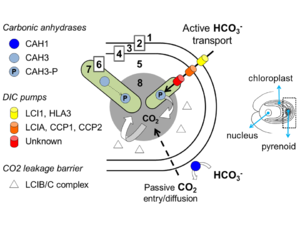
La photosynthèse est le processus bioénergétique qui permet à des organismes de synthétiser de la matière organique en utilisant l'énergie lumineuse.